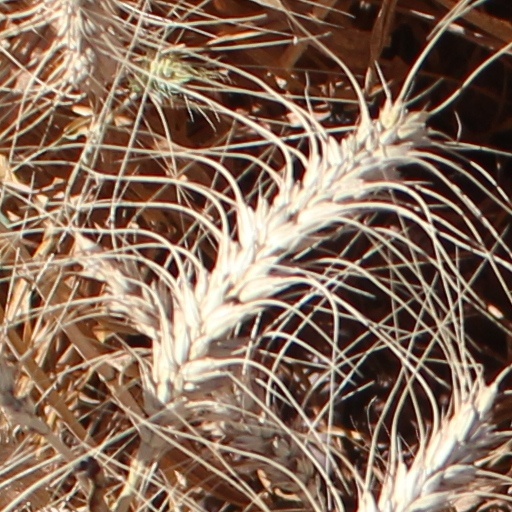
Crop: wheat